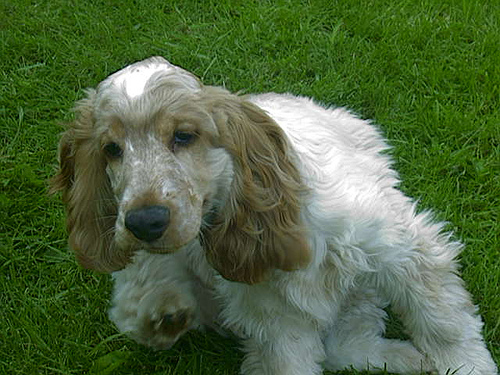
Animal: dog
Breed: english_cocker_spaniel